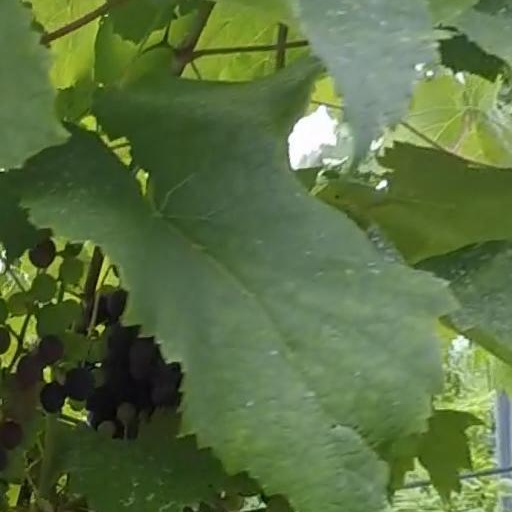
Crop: grape